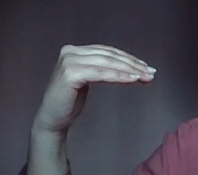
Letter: haa